Masikip sa Dibdib: The Boobita Rose Story

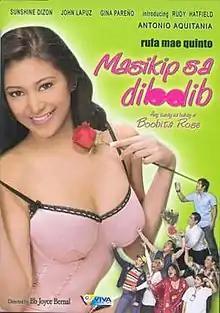
DVD release cover

Masikip sa Dibdib (also known as Boobita Rose... Masikip sa Dibdib) is a 2004 Filipino satirical comedy film, directed by Joyce E. Bernal. The film was released to Philippine theaters on April 14, 2004. It stars Rufa Mae Quinto as the title character and in her second collaborative effort with Bernal since the 2001 film Booba. Quinto also served as producer together with Viva Films. The film was released on video under the title Masikip sa Dibdib: Ang Tunay na Buhay ni Boobita Rose.